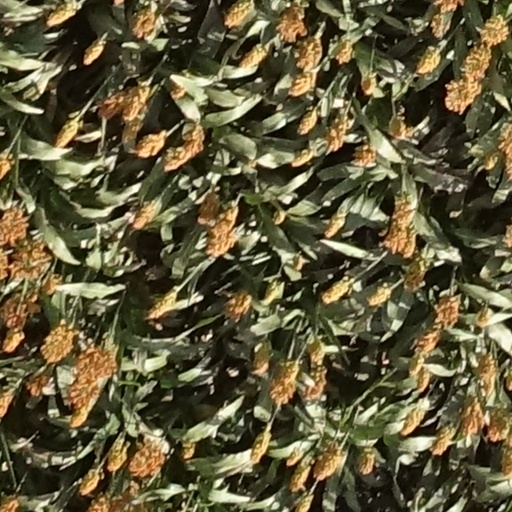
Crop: sorghum